Błędne Skały

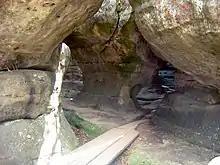
Corridors

For several years after World War II, Błędne Skały ("Wandering Rocks" in Polish) were most often referred to as the Wolf Pit. This term was used by soldiers of the Border Protection Troops in situation reports, journalists in press releases, and some authors of guidebooks, such as Anna and Ignacy Potocki. Sometimes Błędne Skały were compared to the ruins of a castle. According to legend, Błędne Skały were created by Rübezahl.